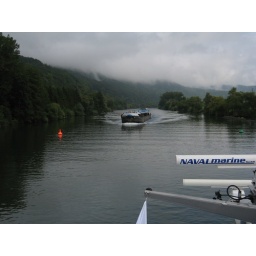
Lots of ship traffic on these waterways. It was interesting watching other boats going in the opposite direction.